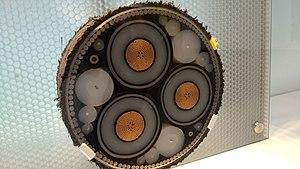
Un câble électrique est un regroupement de fils conducteurs avec parfois un, ou plusieurs, blindage électromagnétique intérieurs/extérieur. Un câble électrique peut être utilisé pour le transport d'énergie électrique mais aussi pour la transmission de données.